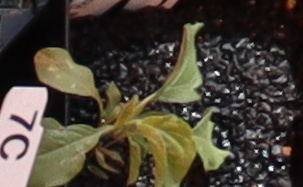
Label: Redroot Pigweed